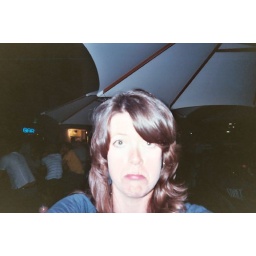
Our last drink in the rock bar